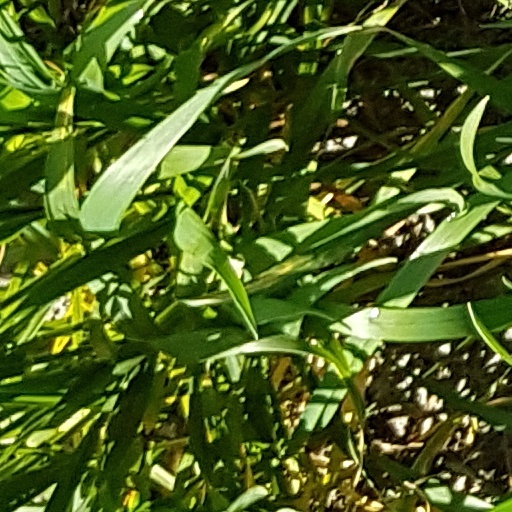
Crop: wheat